Ernestine Gymnasium, Gotha

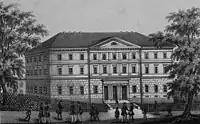
The new building in the Bergallee, pictured about 1840

Between 1837 and 1838, a new school building was built in the classical style in the Bergallee. However, the school was challenged by a new competitor, founded in 1836 by the reigning Duke for the benefit of the bourgeoisie, the "Real-gymnasium Ernestinum", which had a chiefly scientific and mathematical curriculum. At the older school, chemistry, physics, and geology began to be taught as separate subjects, and the modern languages French and English overtook Latin in importance.